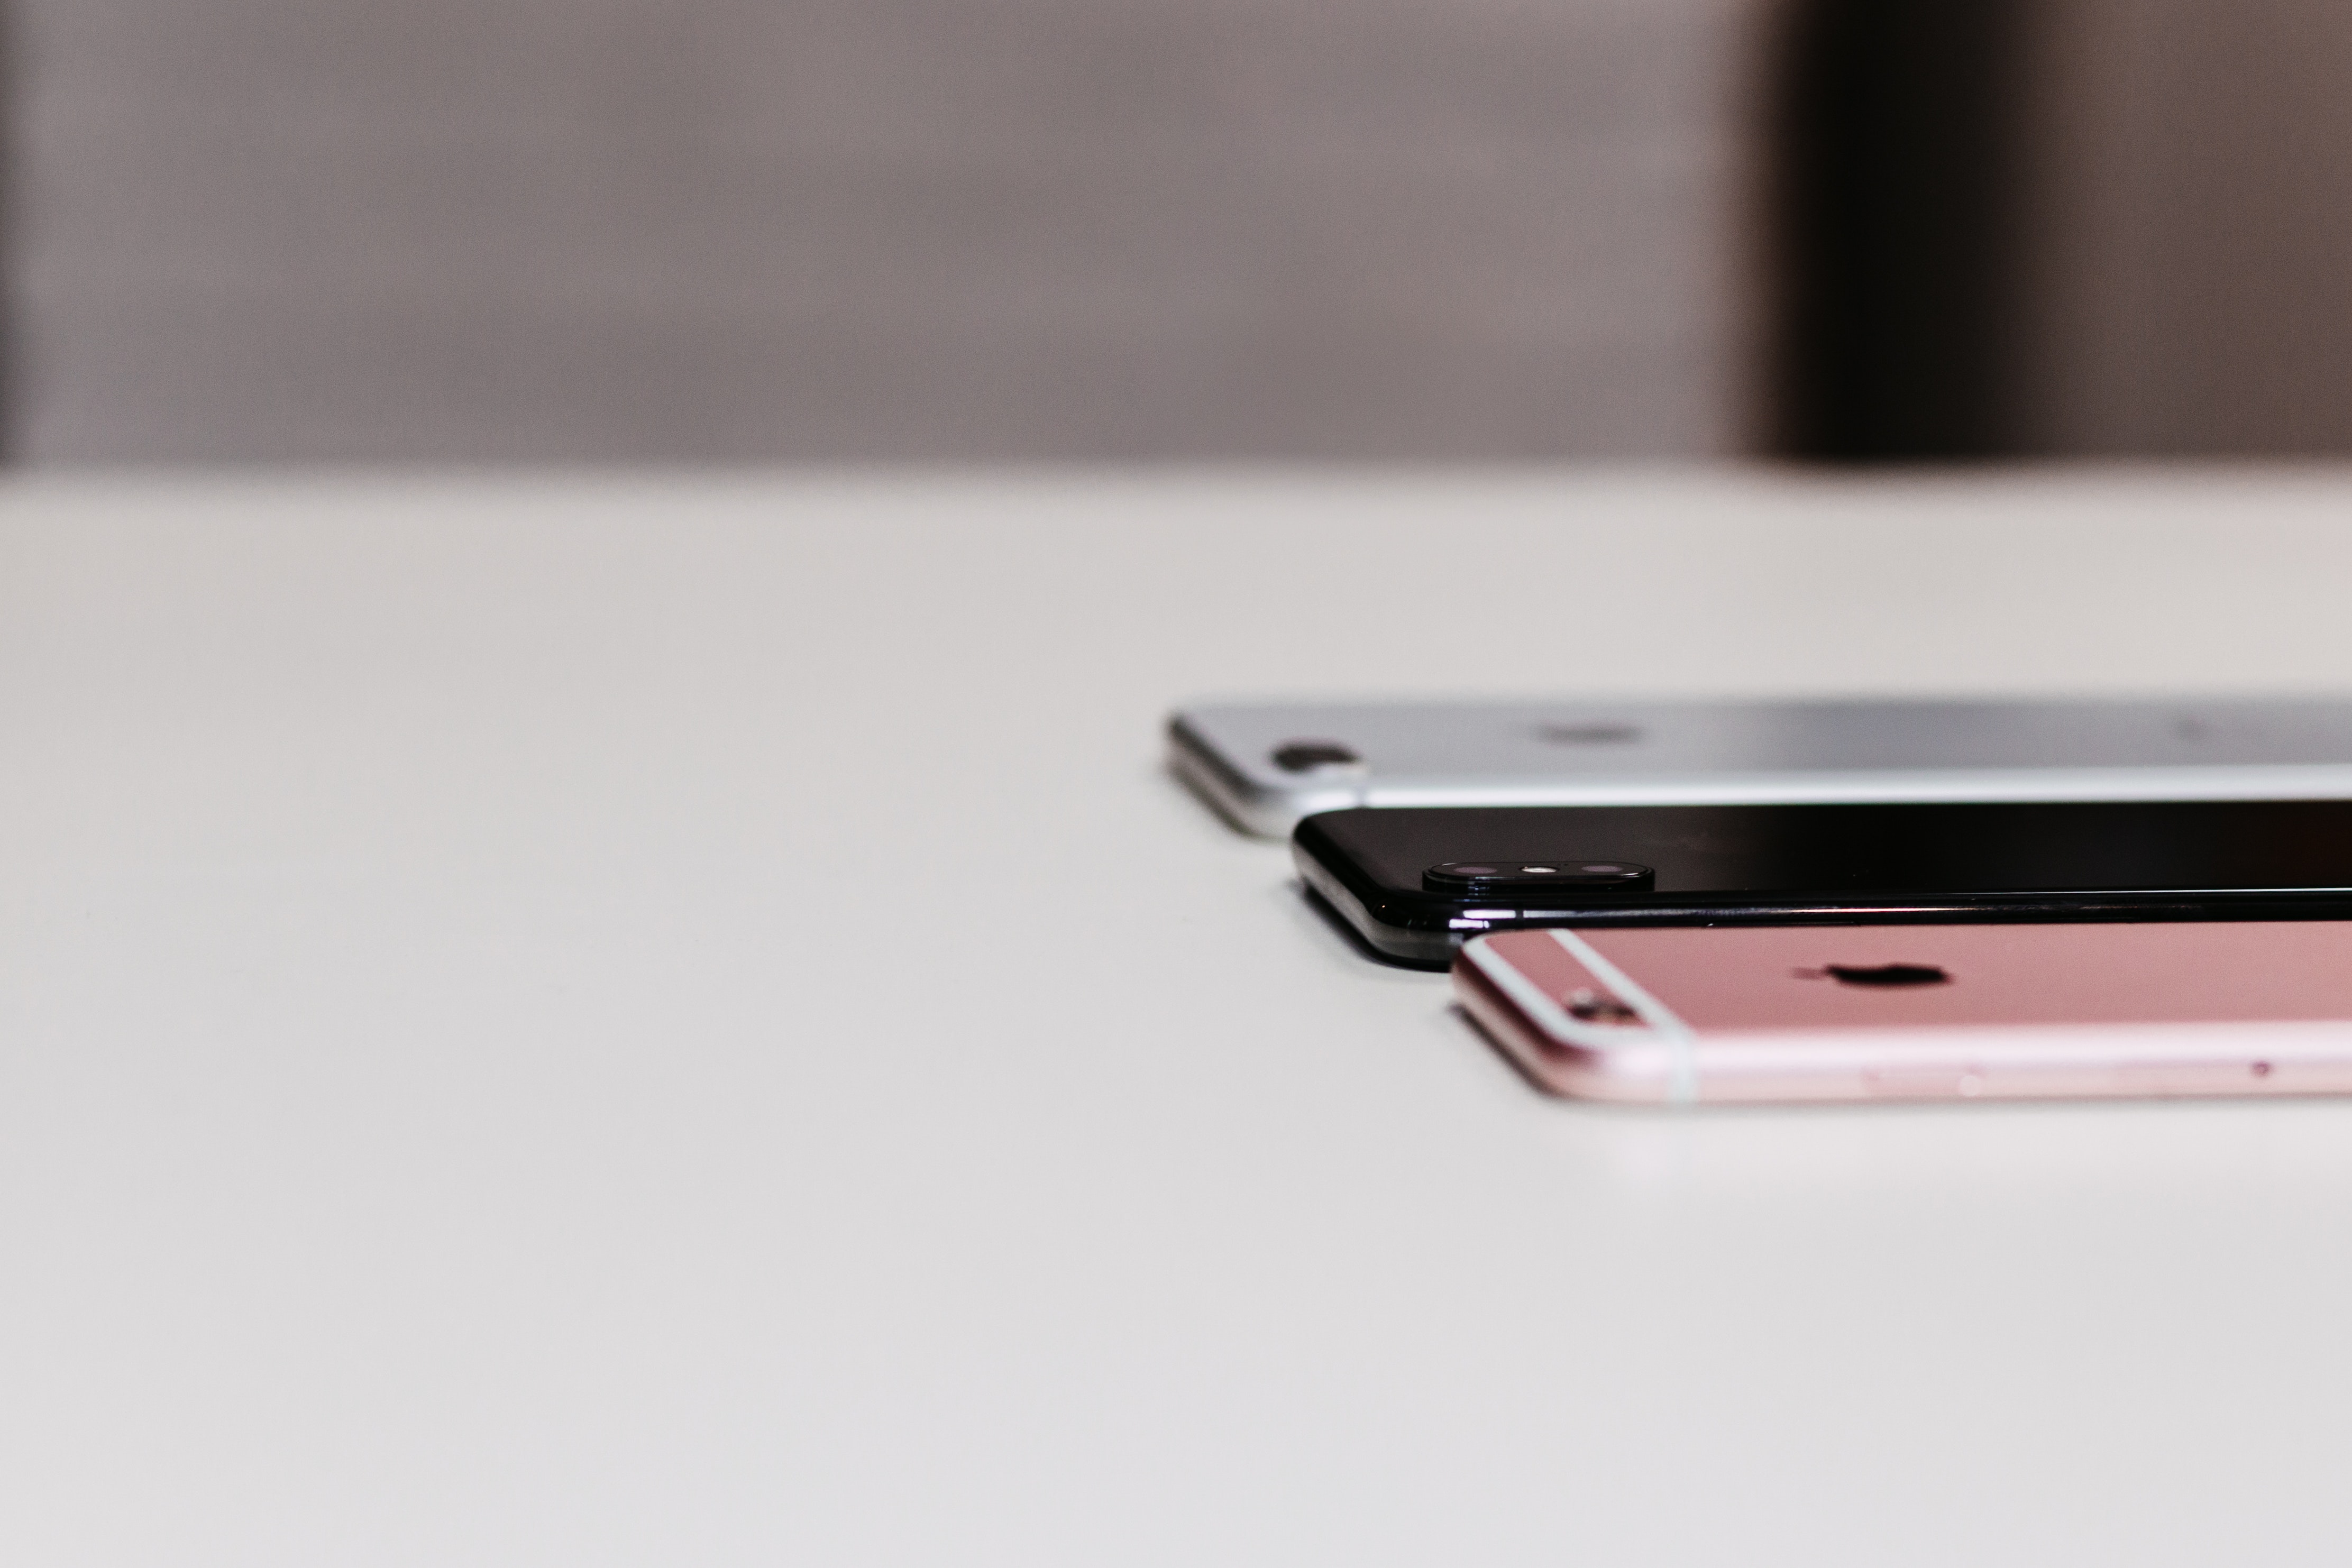
white, product, gadget, electronic device, electronics, technology, smartphone, mobile phone, Material property, iphone, portable communications device, communication device